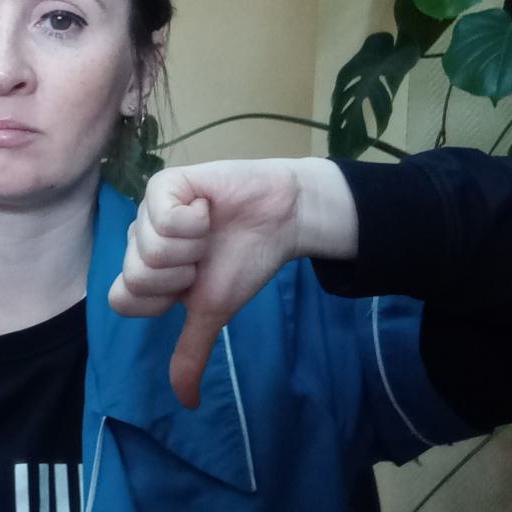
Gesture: dislike